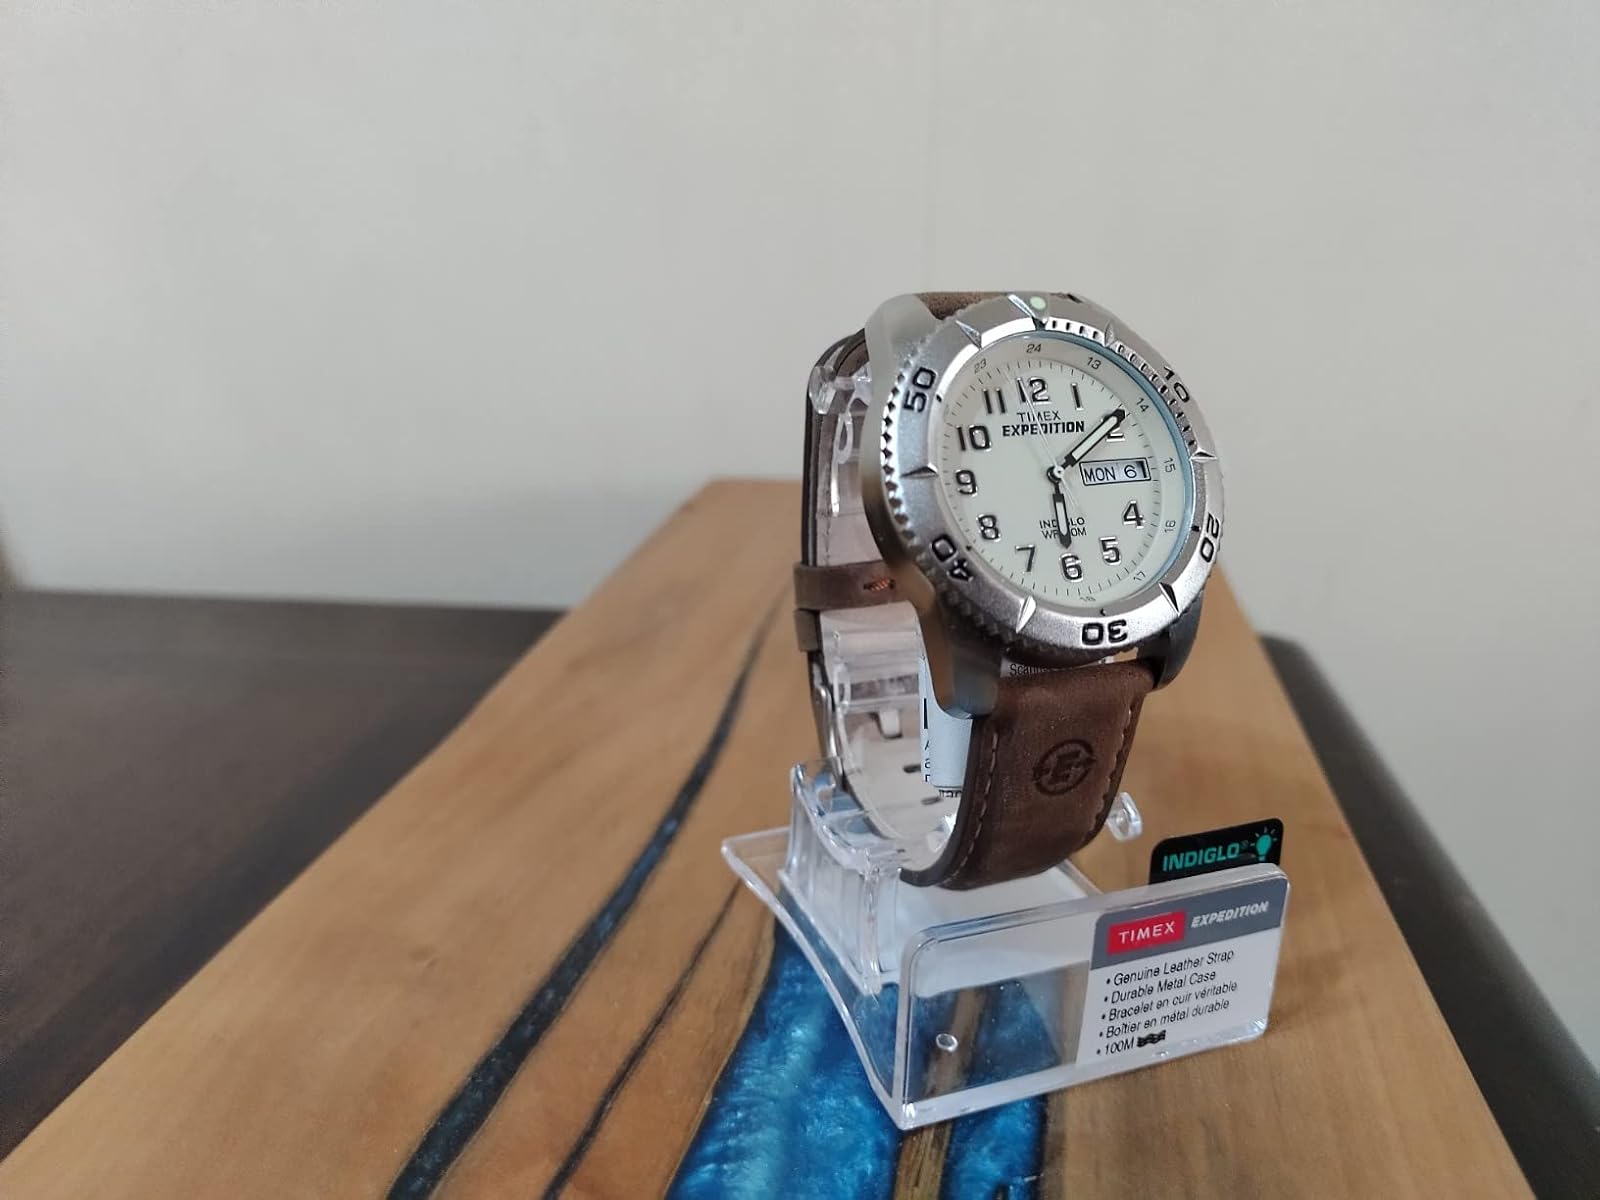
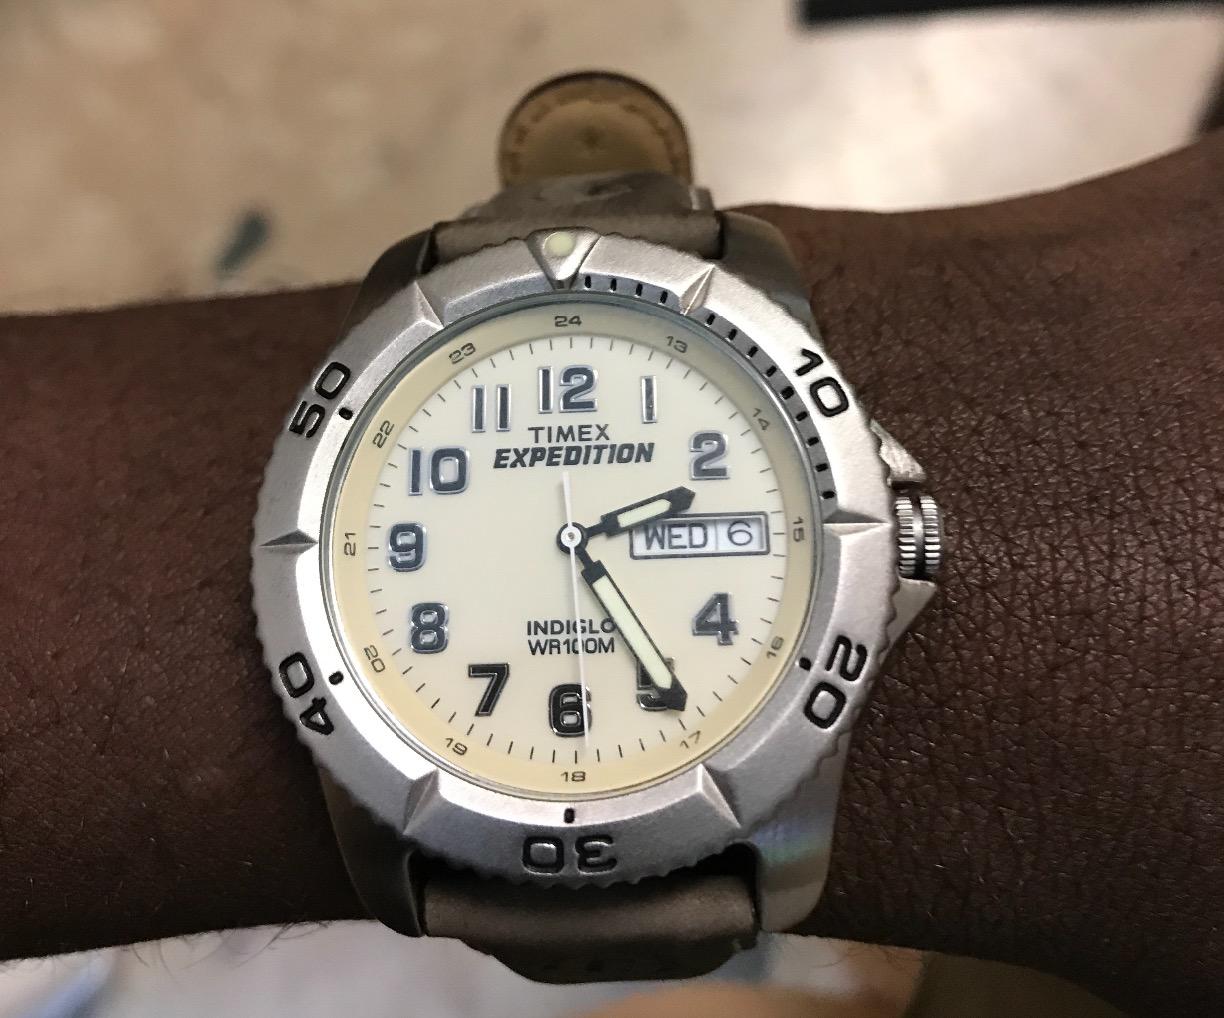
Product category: accessories_watch
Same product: yes